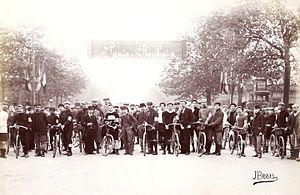
Participants de la course cycliste Paris-Roubaix avant le départ, le 19 avril 1896. Charles Meyer, Ducoin, Vendredi, Mercier, Paul Rousseau, directeur du quotidien Le Vélo, Paul Guignard, César Simar, Josef Fischer, Arthur Linton et son frère Tom, Maurice Garin, Eo, Lucien Stein, Porte Maillot, Paris, France.
Cette page concerne l'année 1896 du calendrier grégorien.